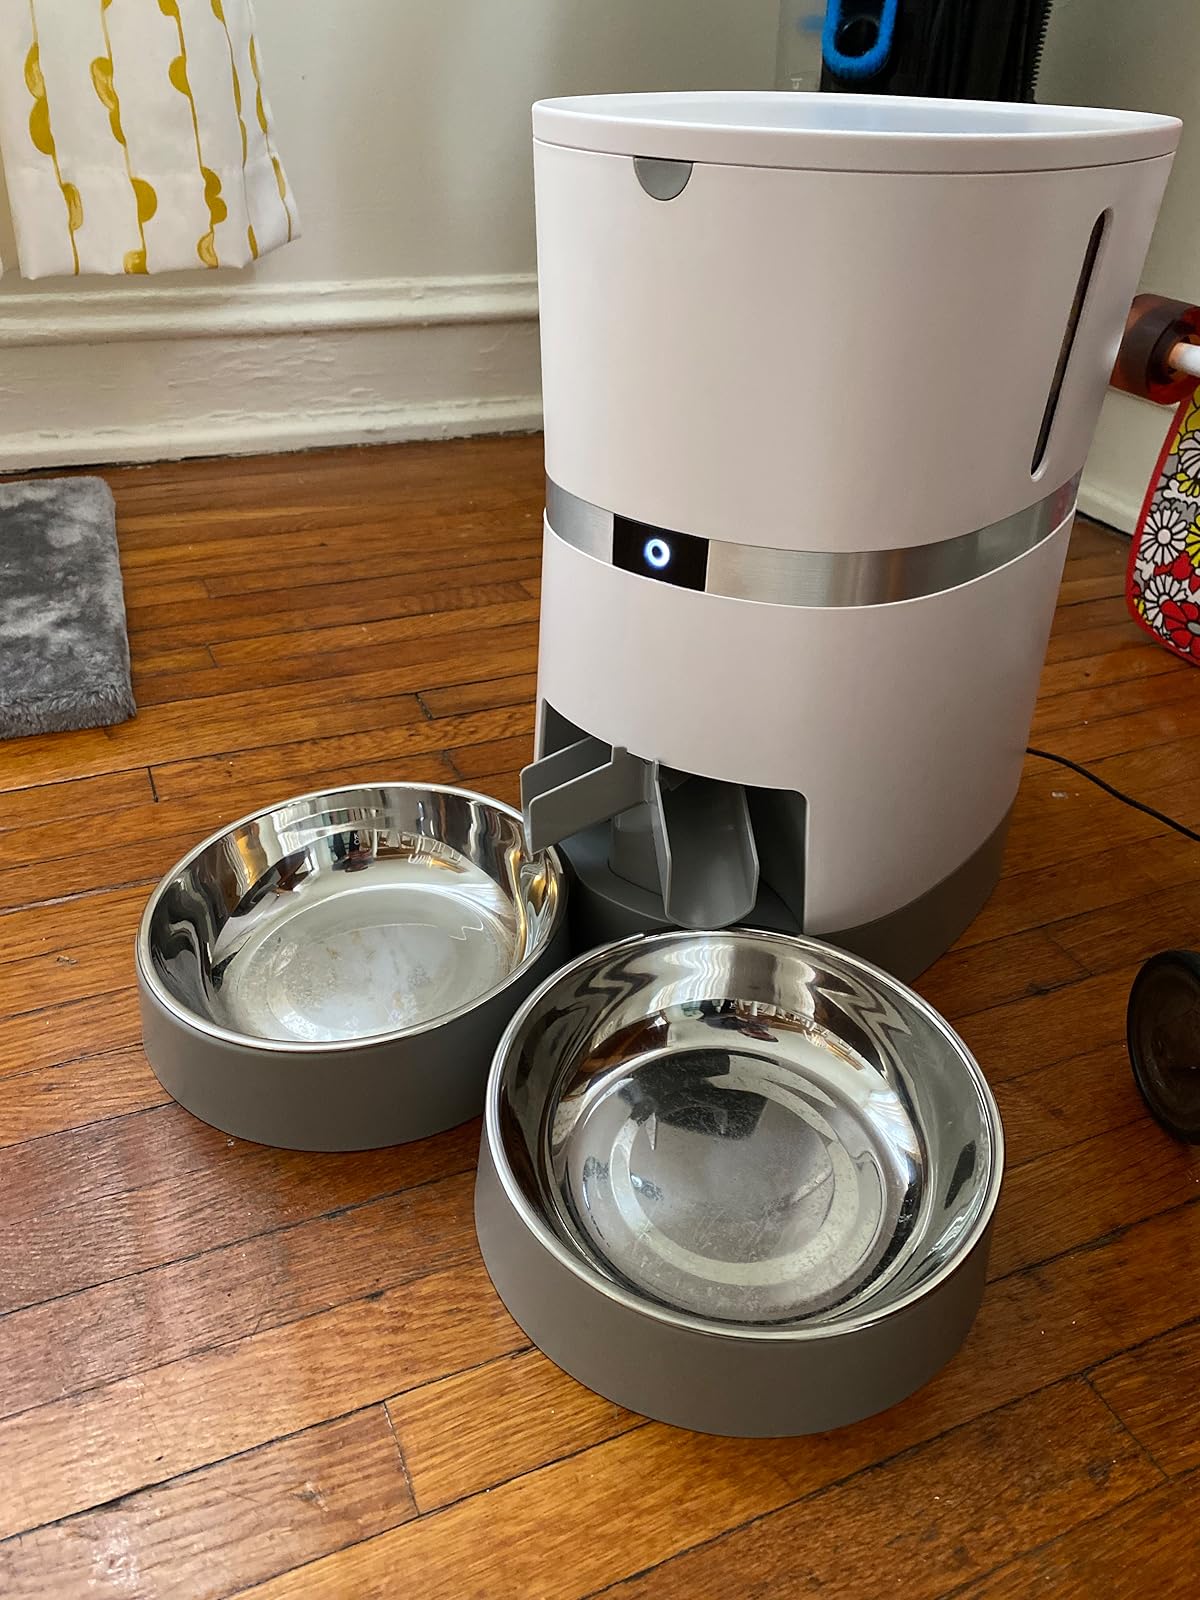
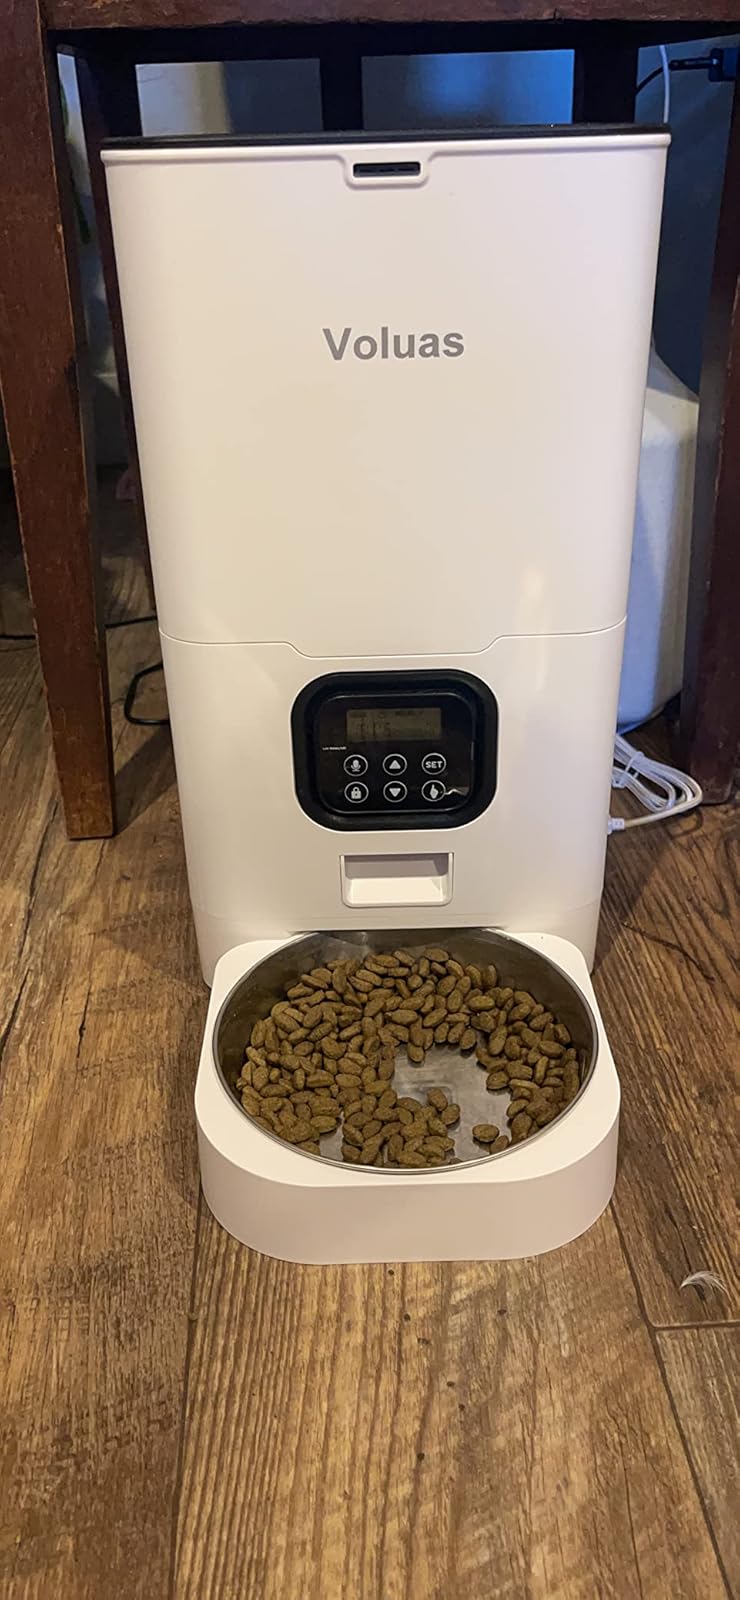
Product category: items_feeder
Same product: no